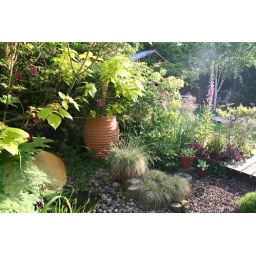
the sound of running water and birdsong with Mahler playing in the studio.